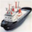
Label: ship